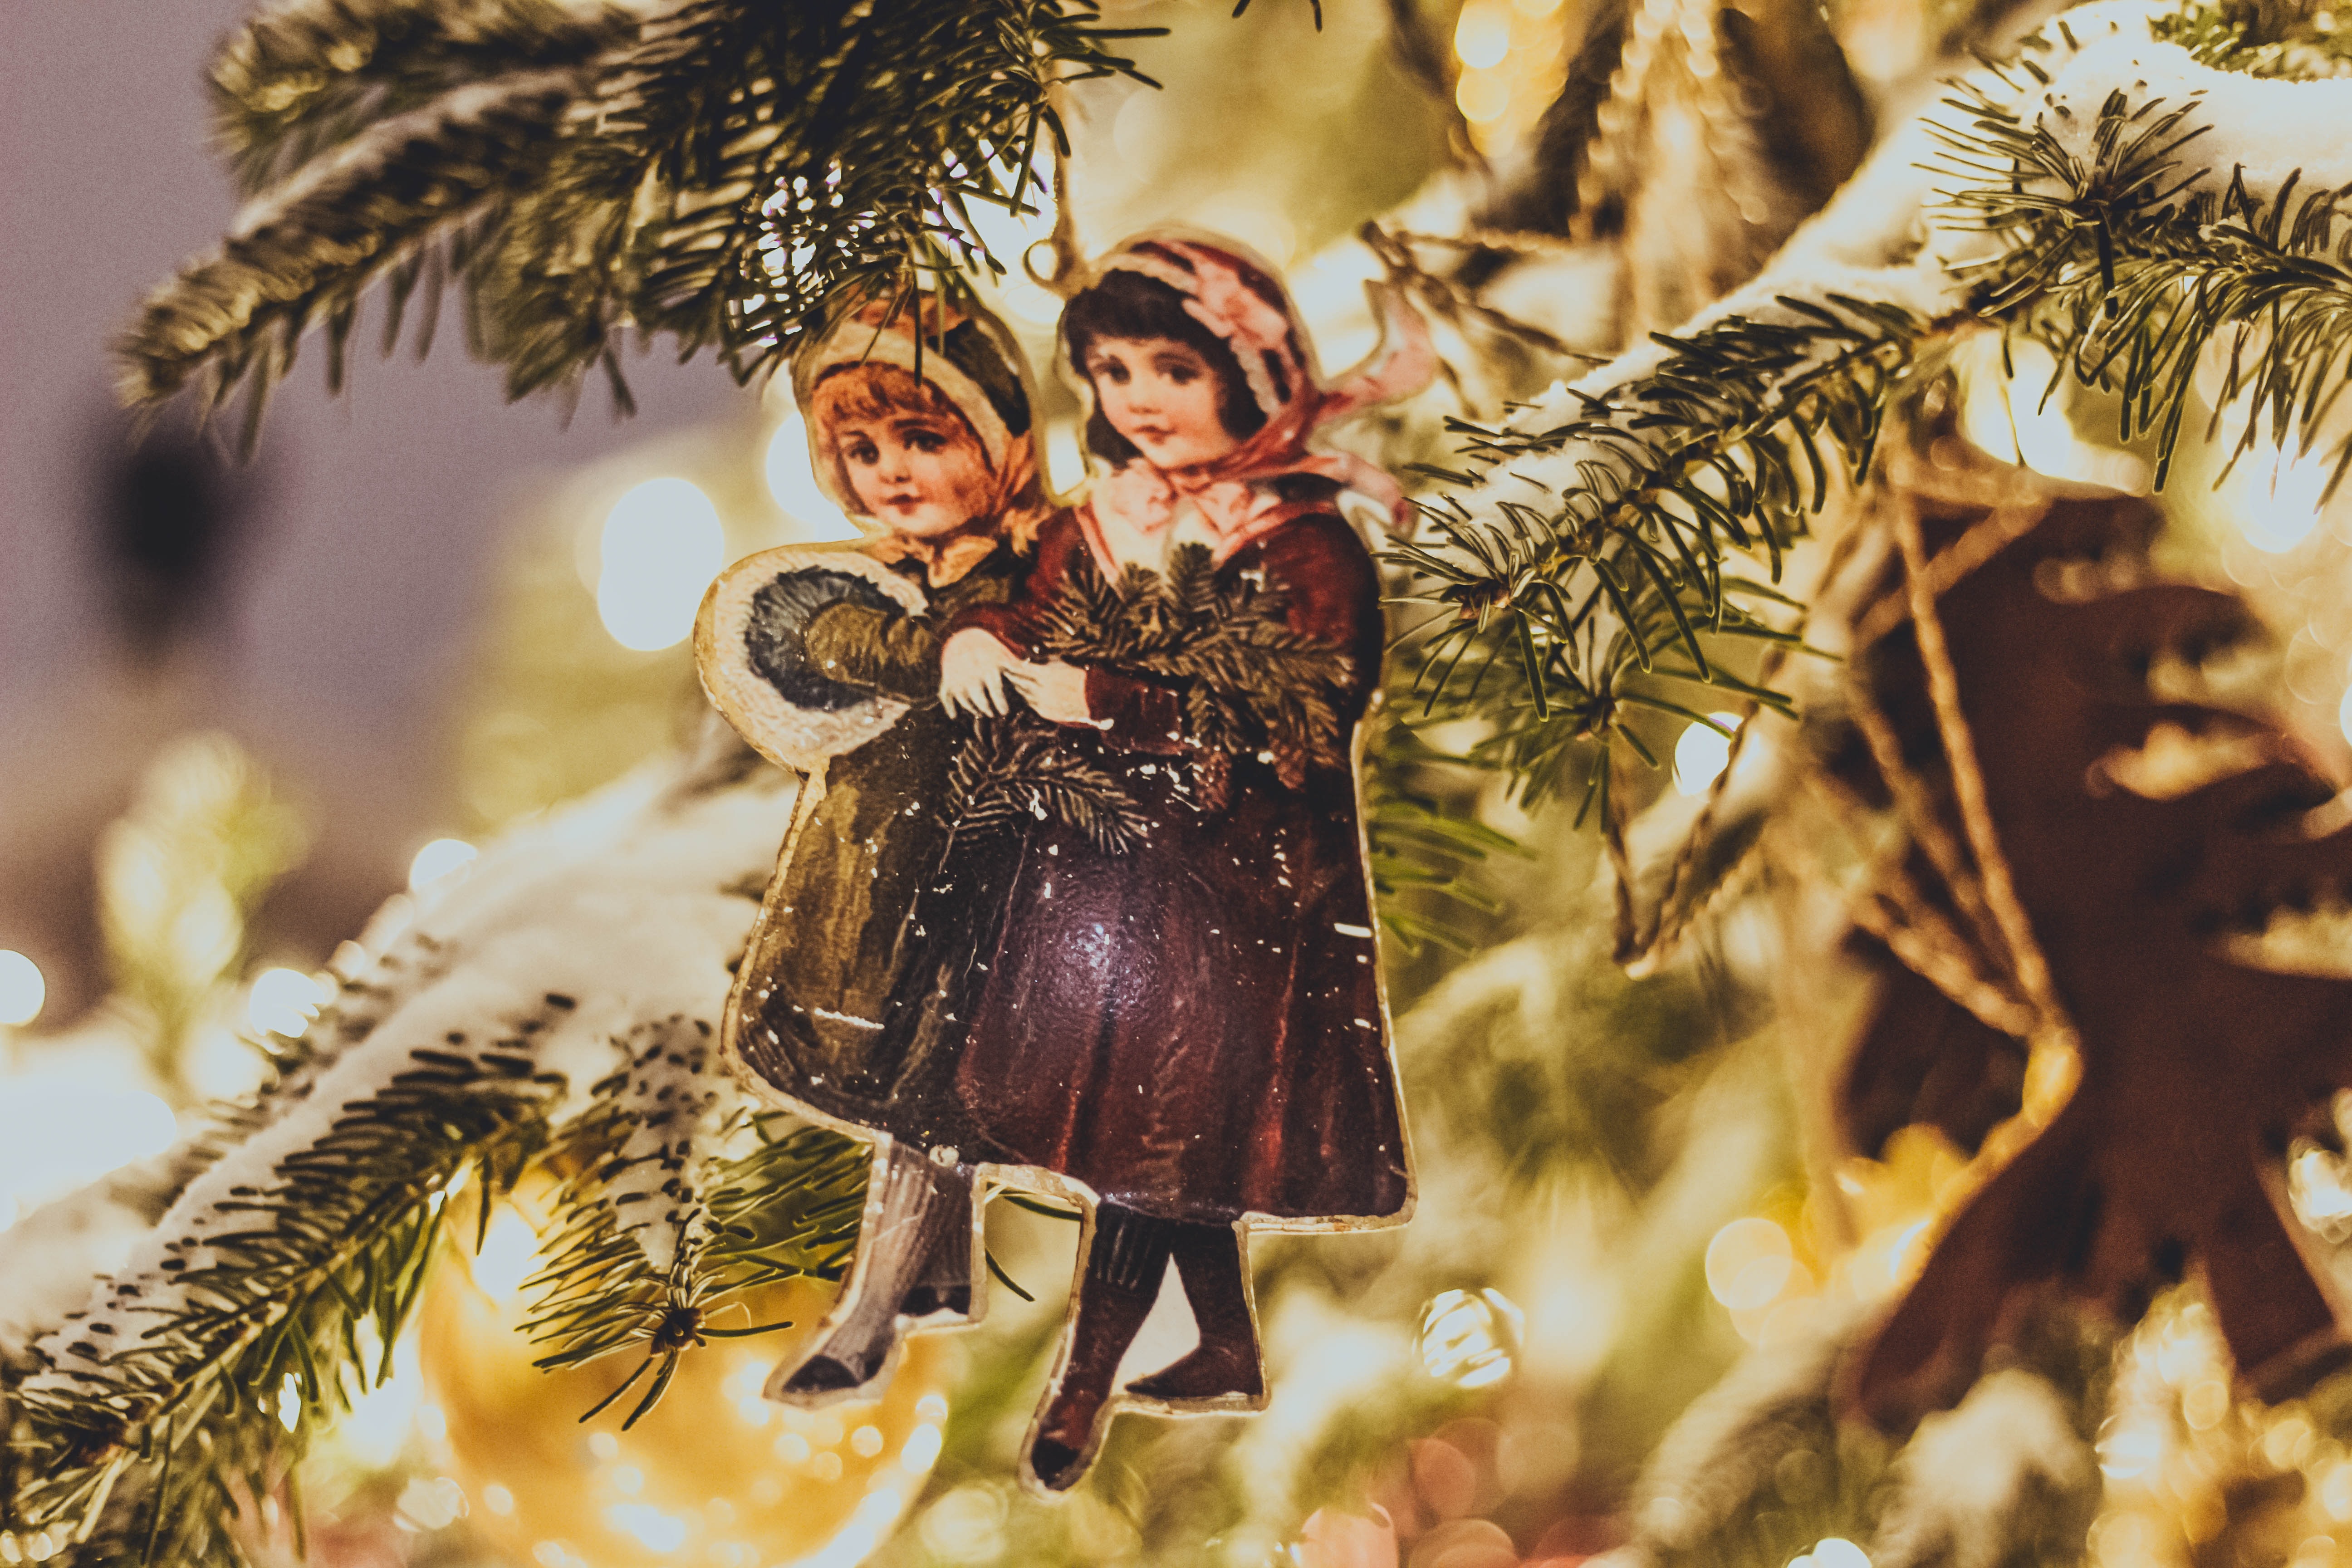
winter, christmas tree, christmas, holiday, christmas tree toy, head, plant, eye, christmas ornament, People in nature, branch, happy, tree, ornament, fawn, Holiday ornament, christmas decoration, woody plant, twig, evergreen, event, grass, toy, fun, tradition, conifer, christmas eve, doll, cg artwork, angel, interior design, christmas lights, festival, fictional character, fir, pine family, pine